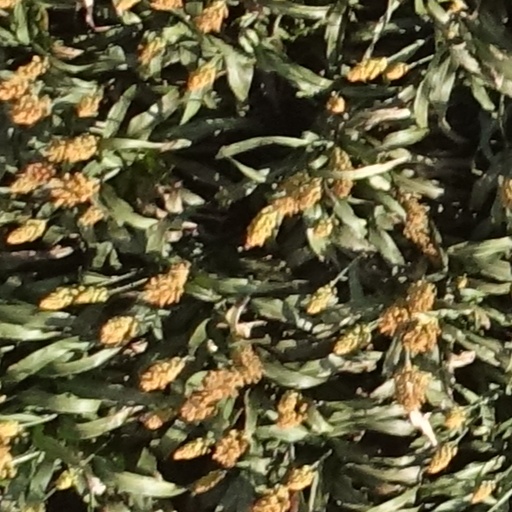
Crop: sorghum